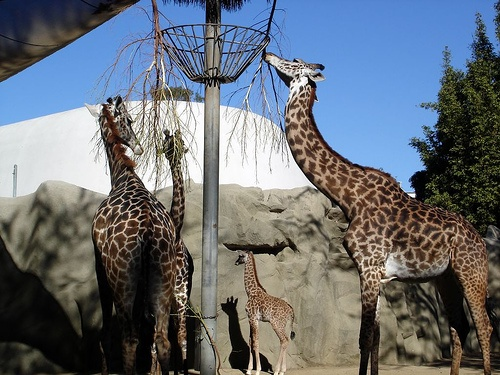
A group of giraffes eating out of a hay feeder
Four giraffes are standing outside, and one of the giraffes is sticking their nose into the side of a basket on a pole.
Some amazing giraffes grazing on some branches in a zoo.
Giraffes in a zoo habitat nibbling on branches.
A group of giraffes are chewing at some branches.